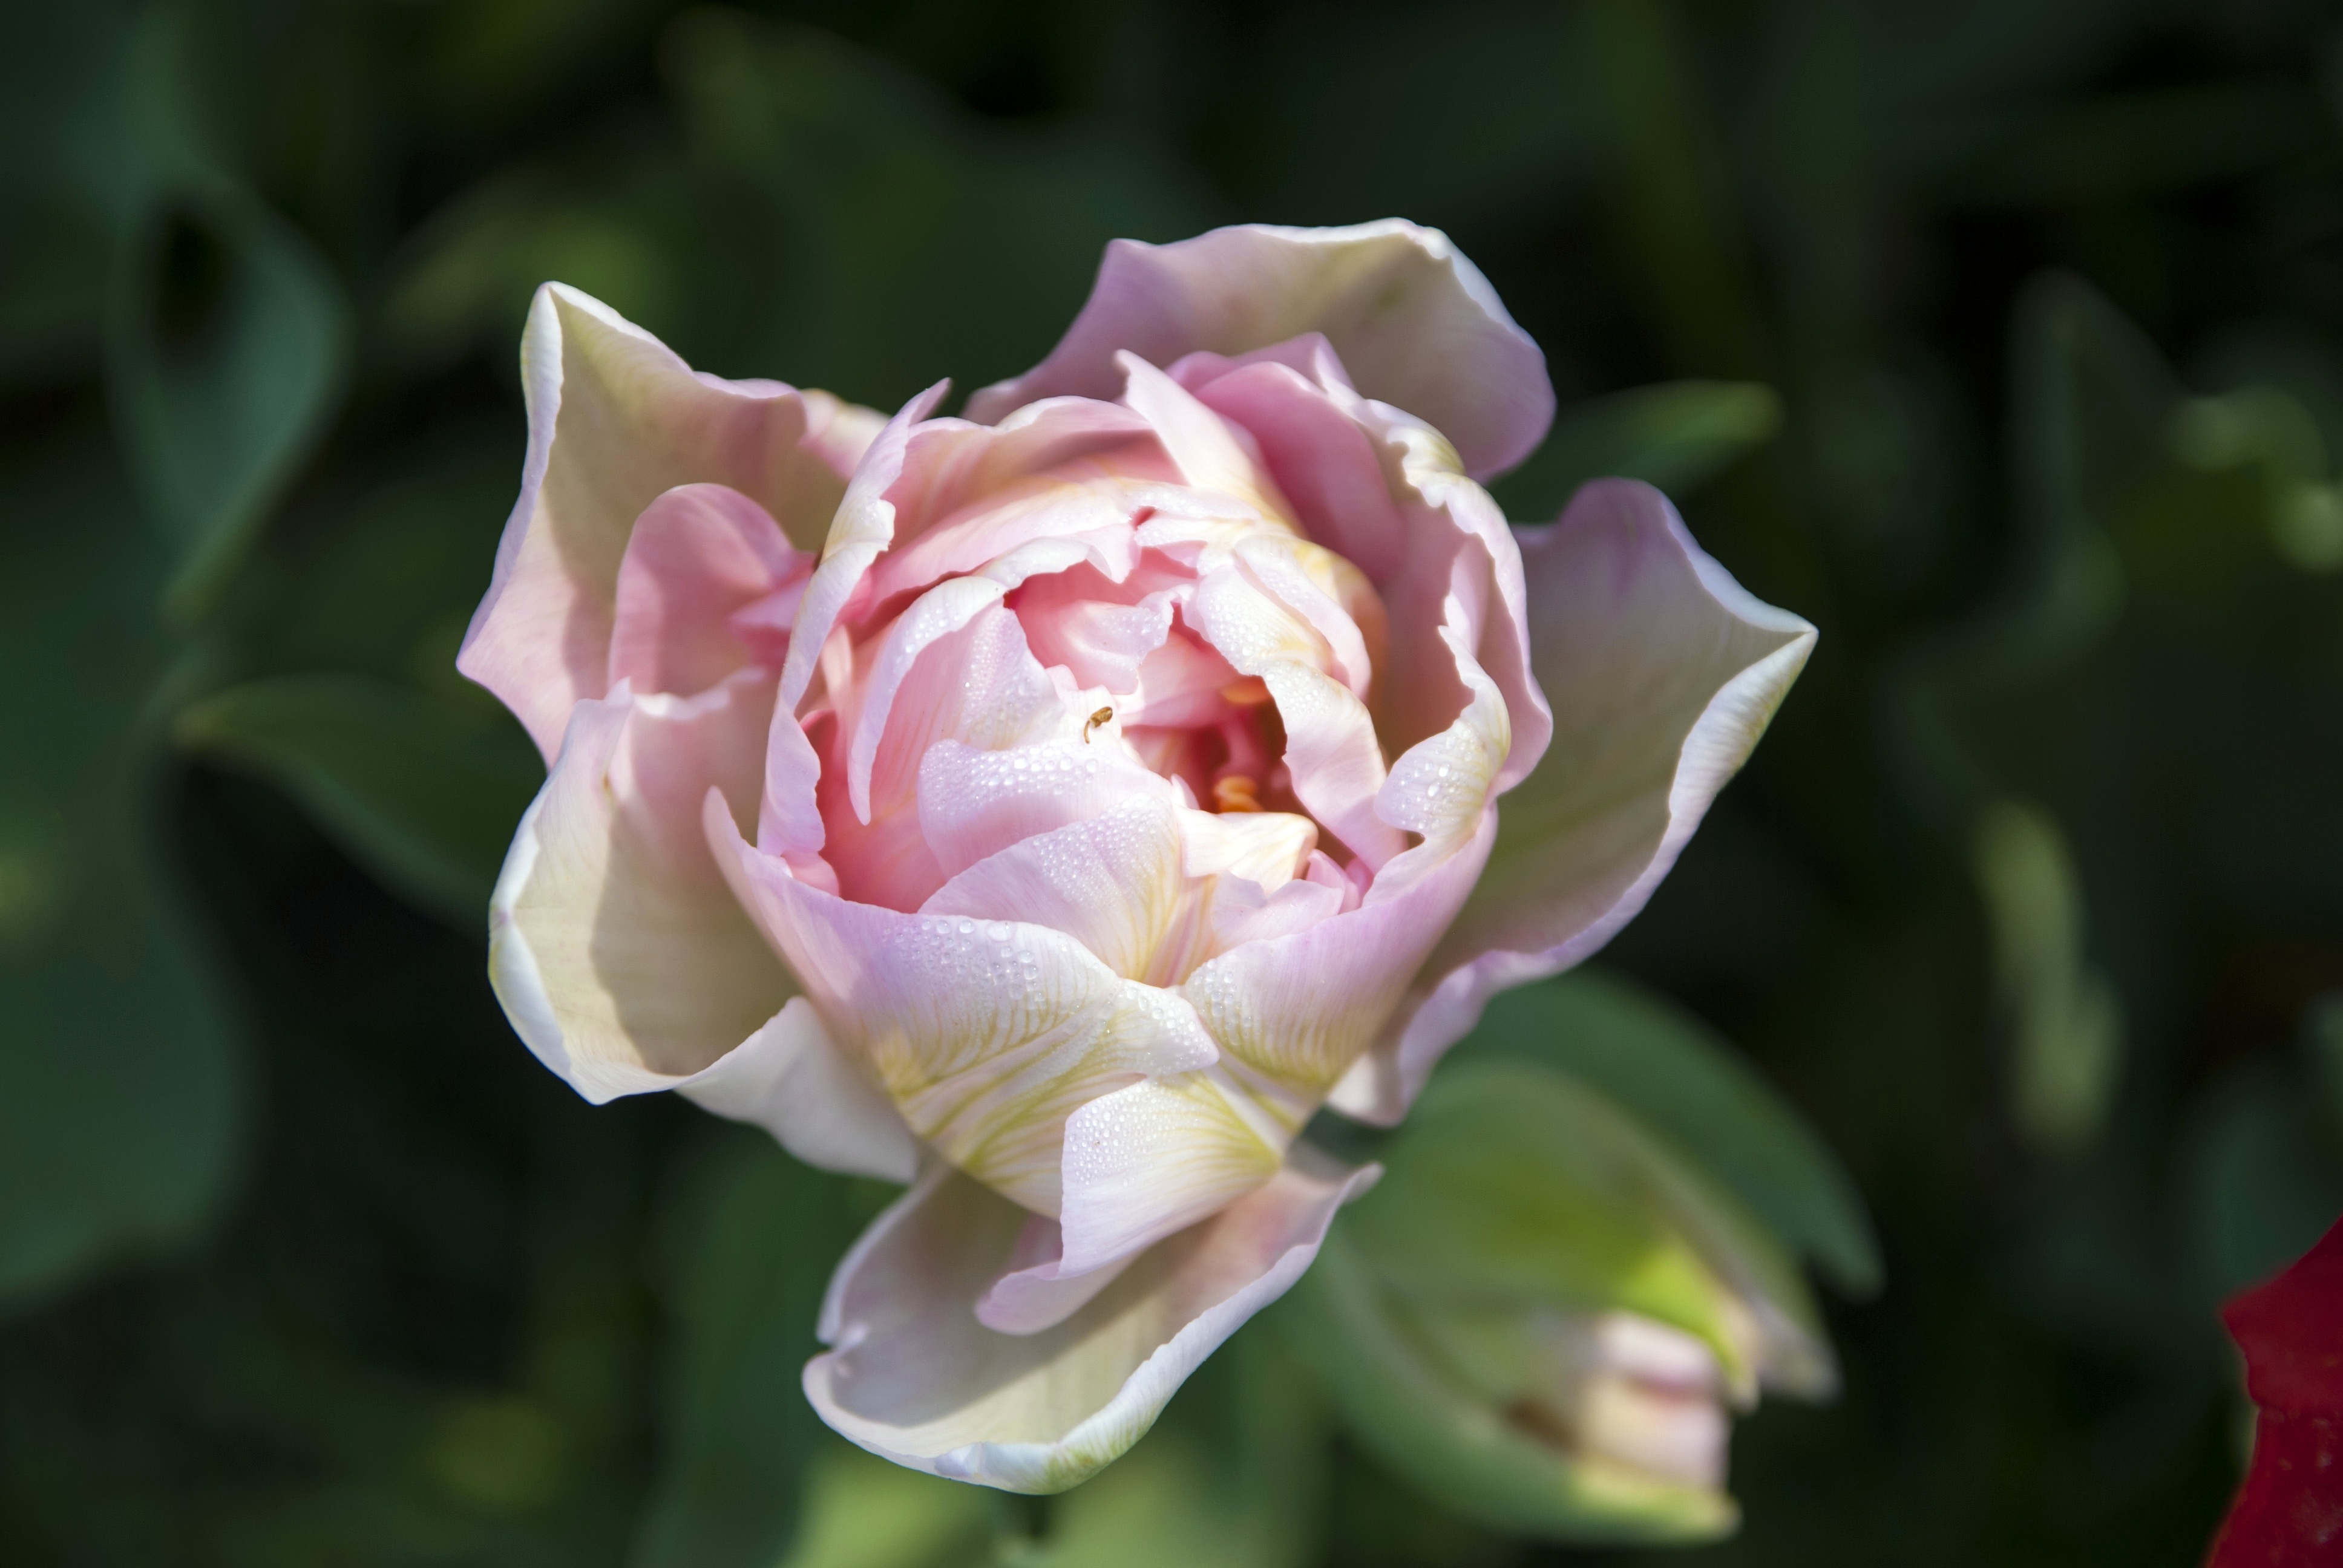
blossom, plant, flower, petal, rose, botany, pink, flora, petals, rosa, beauty, bud, macro photography, bianca, blossomed, fiorita, flowering plant, garden roses, rose family, plant stem, land plant